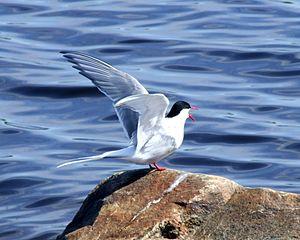
La Sterne arctique est une espèce d'oiseaux marins de la famille des laridés. Cet oiseau a une répartition circumpolaire et niche en colonie dans les régions arctiques et subarctiques de l’Europe, de l’Asie et de l'Amérique du Nord. C'est un oiseau migrateur qui est témoin de deux étés chaque année, puisqu’il effectue un aller-retour à partir de ses aires de reproduction dans le nord, jusqu’aux océans près de l’Antarctique où il hiverne. Il s’agit, avec celle du Puffin fuligineux, de la plus importante migration régulière connue chez les animaux. La Sterne arctique vole de ce fait huit mois par an.